Luca Hänni

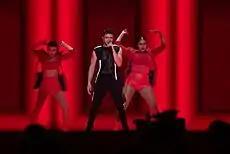
Hänni representing Switzerland with the song "She Got Me" in the Eurovision Song Contest 2019 in Tel Aviv.

In 2017, Hänni served as Switzerland's voting spokesperson in the Eurovision Song Contest 2017 which took place in Kyiv, Ukraine. The same year, he appeared as a contestant on the second season of the RTL competitive dancing talent show "Dance Dance Dance", partnered with fellow "Deutschland sucht den Superstar" winner Prince Damien. Considered one of the show's frontrunners throughout the entire competition, he ultimately placed first in the competition in October 2017. In December 2018, he released the single "Bei mir" which he promoted with a dancing performance at the "Helene Fischer Show" the same month. The song failed to chart.